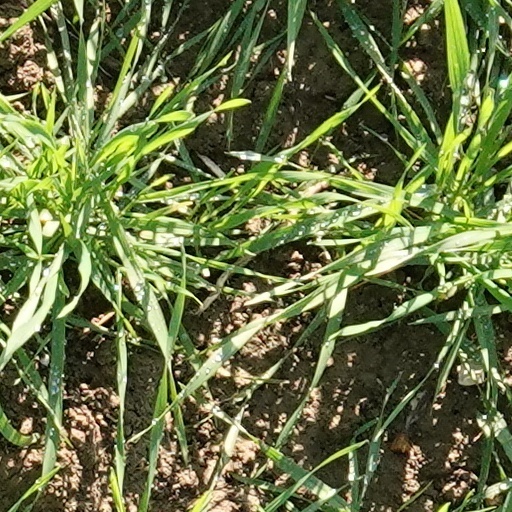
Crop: wheat